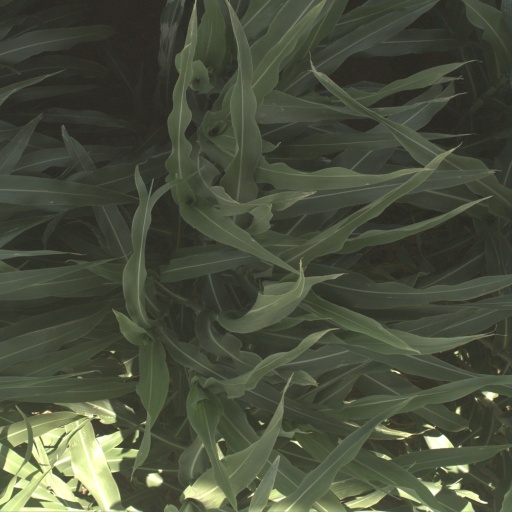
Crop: sorghum